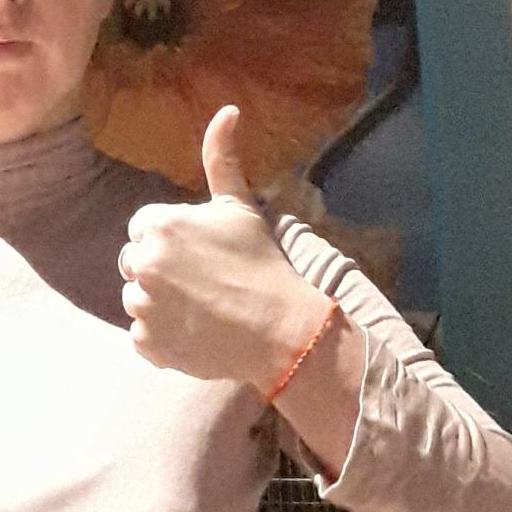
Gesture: like